Barons' Crusade

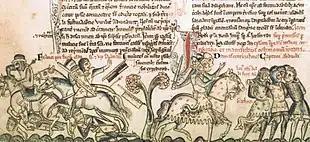
The 1239 Beit Hanoun battle, by Matthew Paris

Peter's minor victory would soon be overshadowed. When the complete army reached Jaffa on 12 November 1239, a subset of the army wanted to conduct a raid of their own. The leaders of this defiant group were Henry of Bar, Amaury de Montfort, and Hugh of Burgundy, alongside four of the major local lords, including Walter of Brienne, Balian of Sidon, John of Arsuf, and Odo of Montbéliard. This group, which included somewhere between 400 and 600 knights, split off from the main army, against the clear protests of Theobald, Peter of Brittany, and the leaders of all three of the military orders (the Knights Templar, the Knights Hospitaller, and the Teutonic Order). The group rode all night and a portion of them soon battled an Egyptian force commanded by Rukn al-Din al-Hijawi at the battle at Gaza on the following day, 13 November. The contingent was soundly defeated before Theobald's forces could arrive to rescue them; Henry was killed, and Amaury was among several hundred crusaders taken prisoner. The army then marched all the way back to Acre.